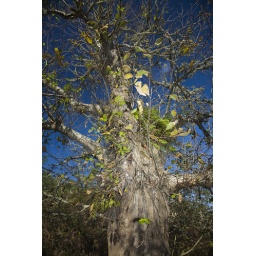
Old sweet chestnut tree against a blue sky